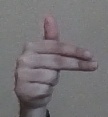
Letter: ghain